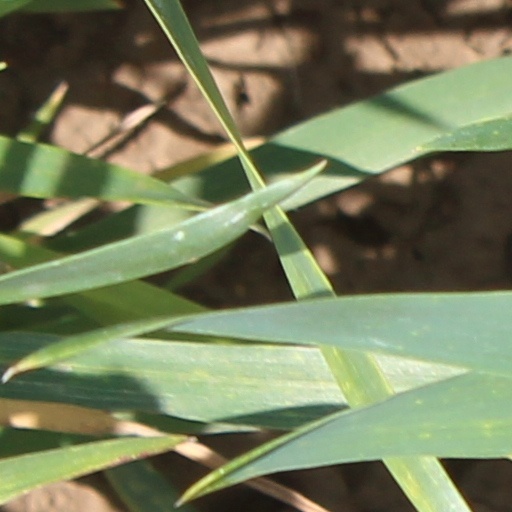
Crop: wheat